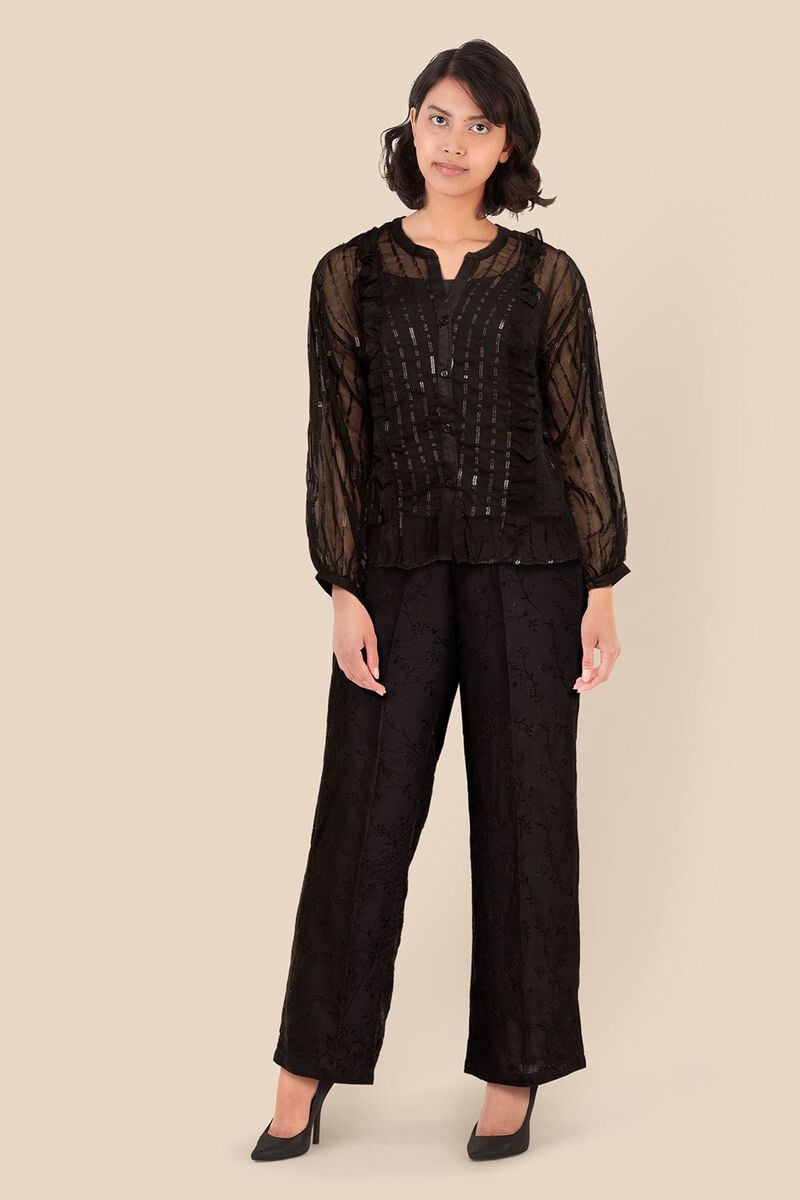
black sequin lace top